Lachine Canal

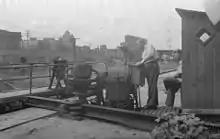
Doors opening a lock. Lachine Canal, August 7, 1948.

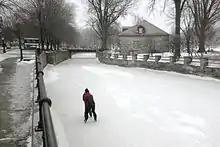
Two people skate on the frozen canal. (January 2011).

The impact of the Lachine Canal on Montreal during the mid- to late 1800s can be seen through the emergence of new working-class neighbourhoods such as Griffintown, St Henri, Pointe St Charles. Furthermore, the population of Montreal grew by over four times between the mid-1800s to the early 1900s.